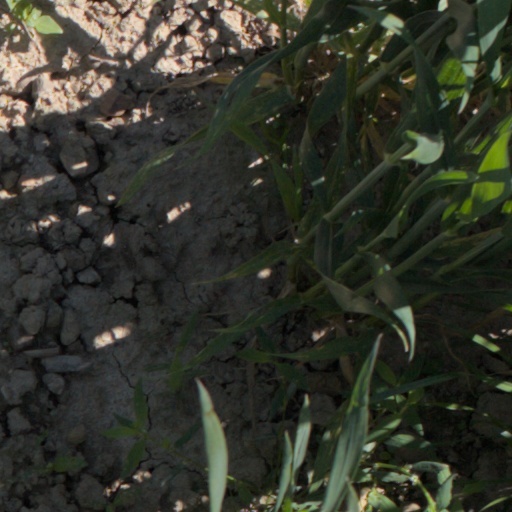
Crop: wheat